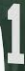
Number: 1